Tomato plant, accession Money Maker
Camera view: tilt-top (135 deg); turntable rotation: 150 degrees
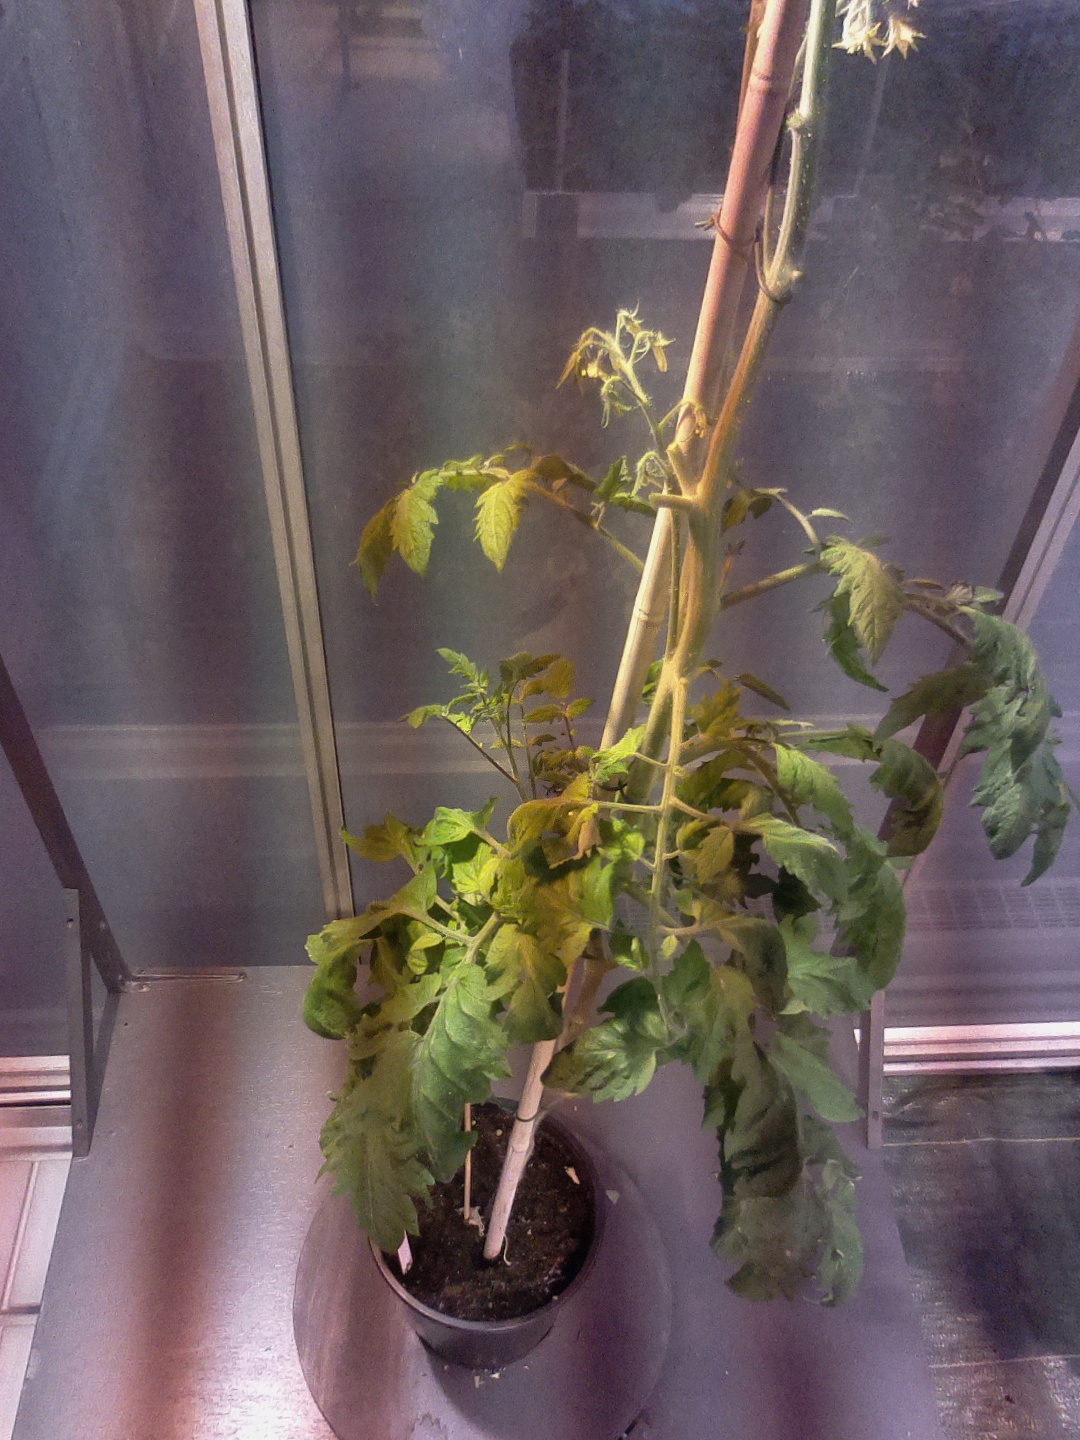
BBCH growth stage 74: 40%-50% of final fruit size